Juvenile Training School (Japan)

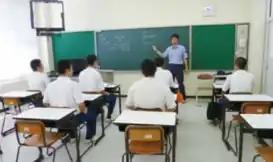
Educational guidance conducted by an education instructor

Juvenile training schools provide corrections to inmates (Juvenile Training School Act, Article 1). Correctional education in juvenile training schools is to prepare inmates to reenter society by providing life guidance, academic coursework (equivalent to compulsory education), vocational and other appropriate training, as well as medical care (Juvenile Training School Act, Article 4). Therefore, juvenile training schools are fundamentally different from juvenile prisons.